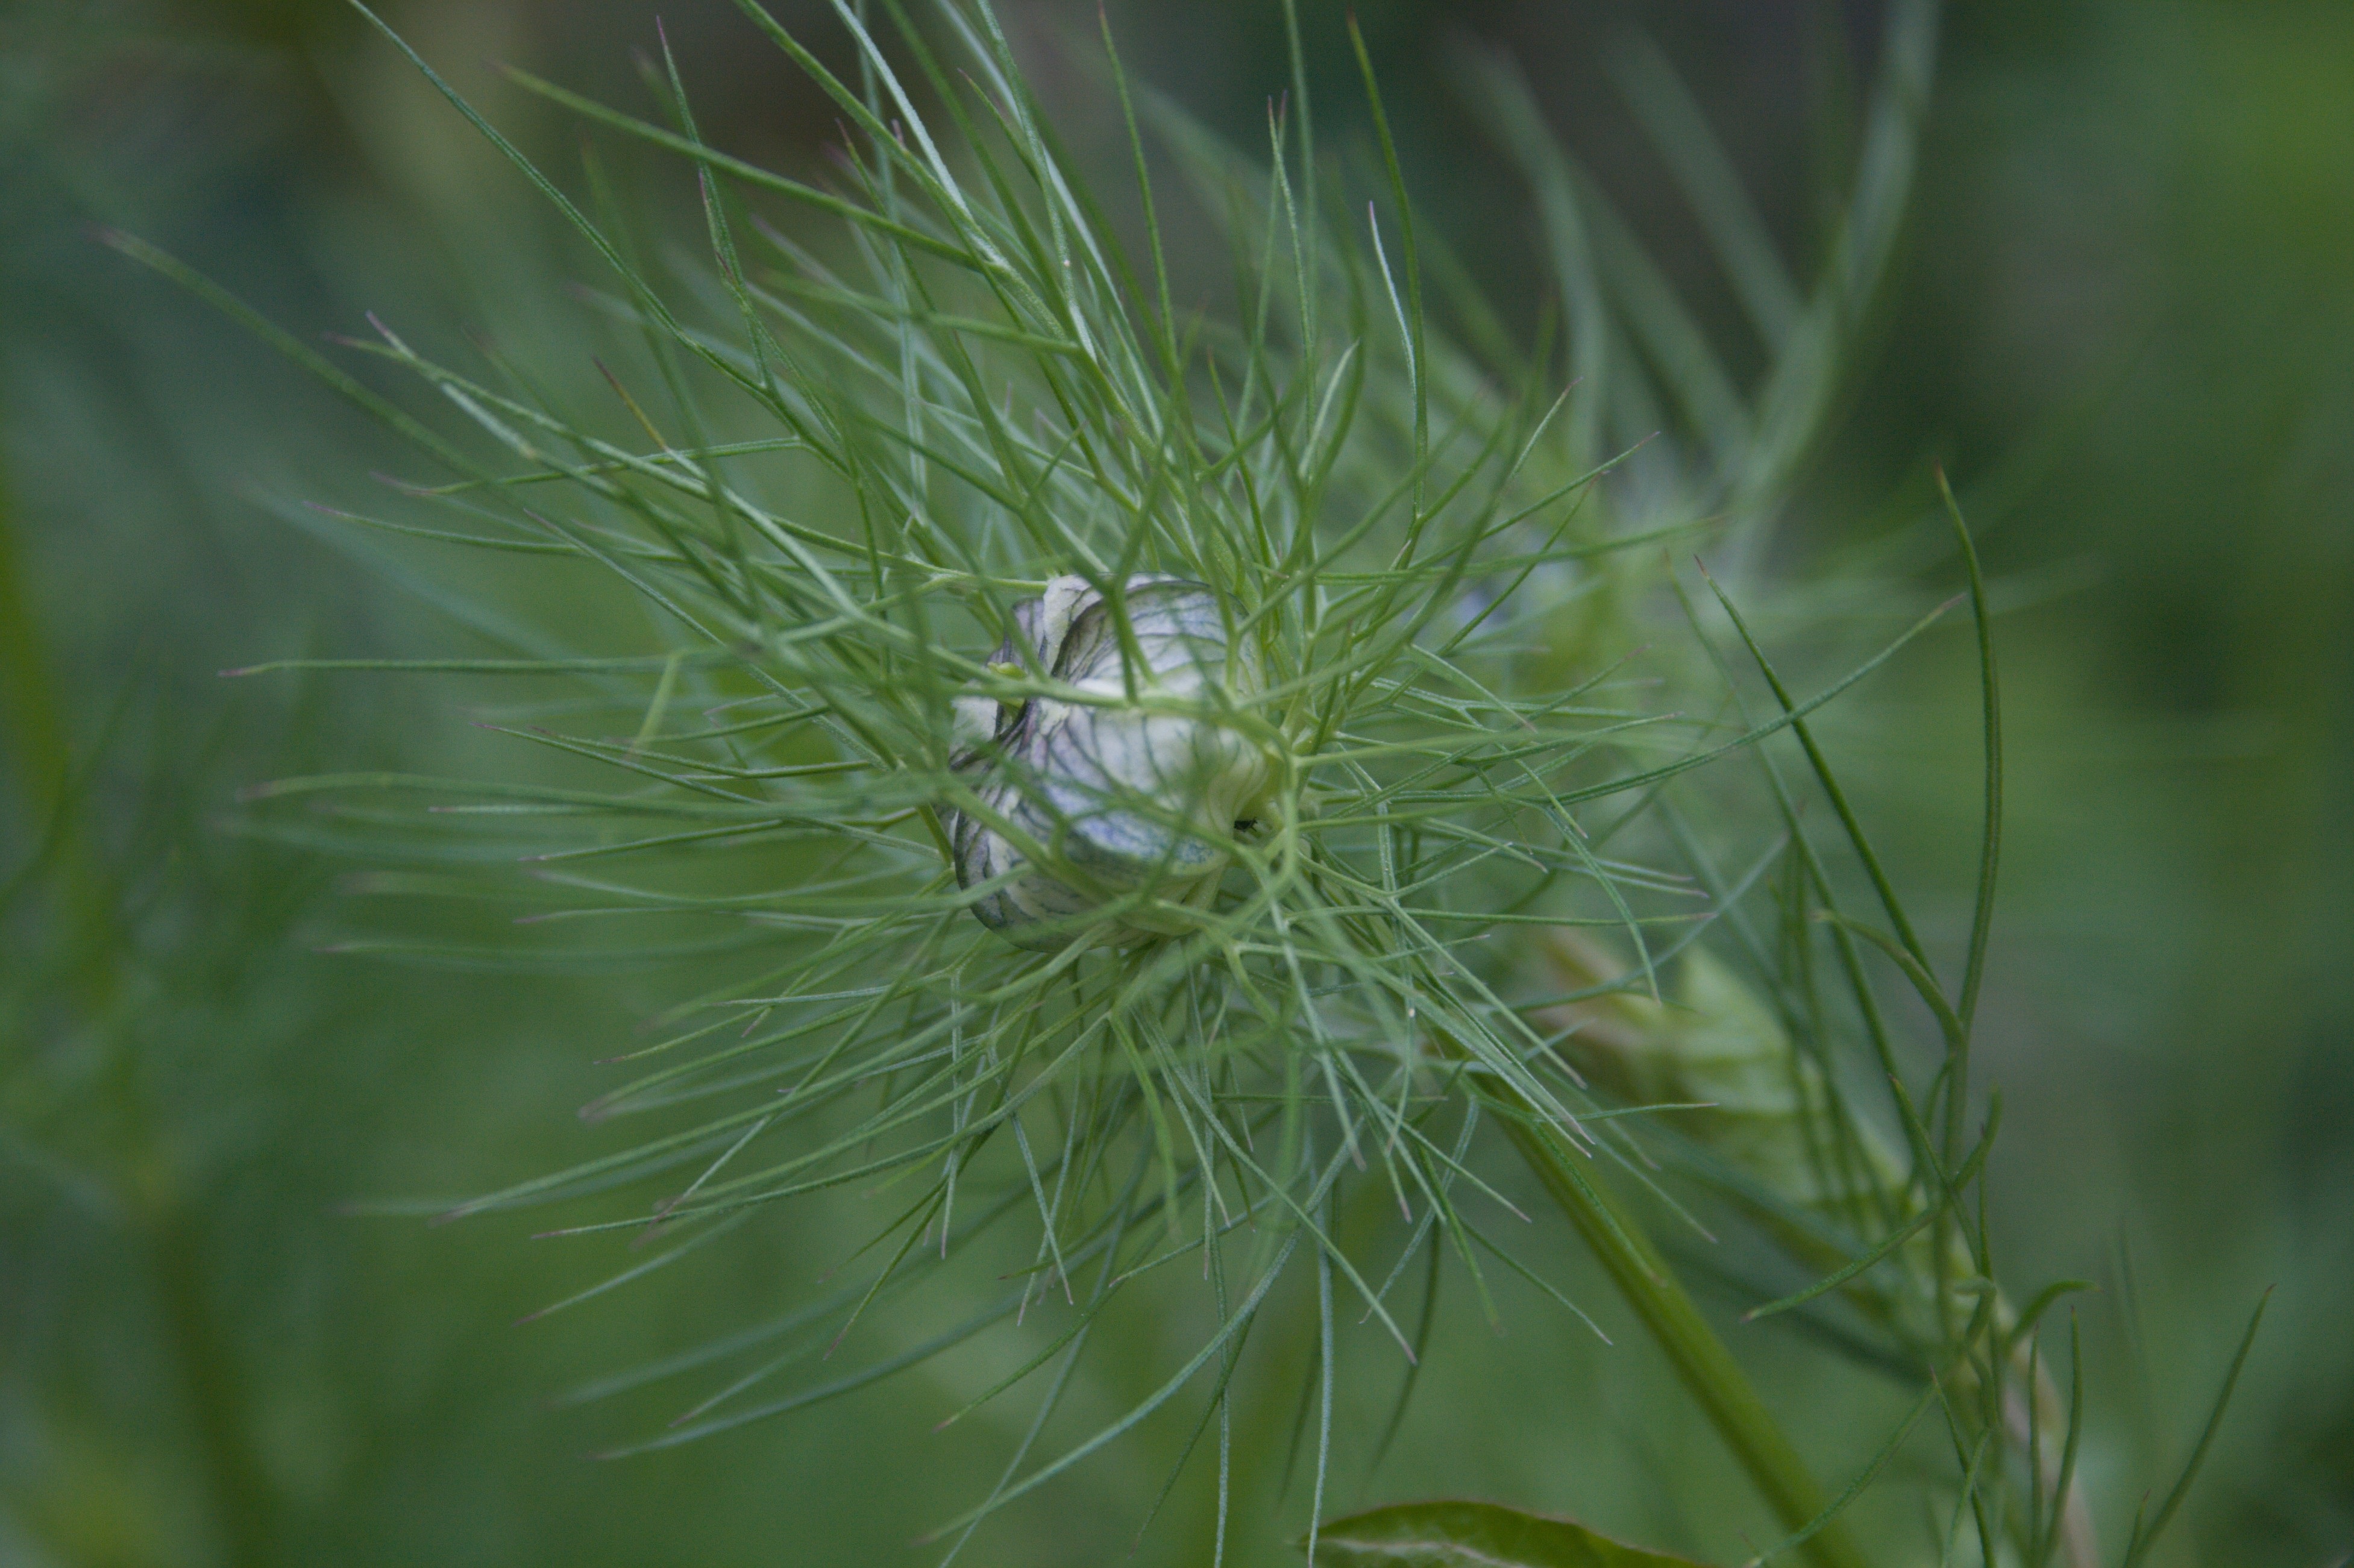
nature, grass, plant, field, meadow, dandelion, prairie, flower, green, botany, flora, wildflower, close up, thistle, macro photography, flowering plant, daisy family, virgin in the green, fruchtkapsel, grass family, plant stem, land plant